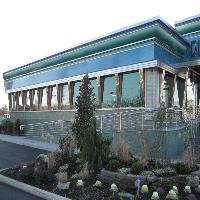
Weather: cloudy or overcast